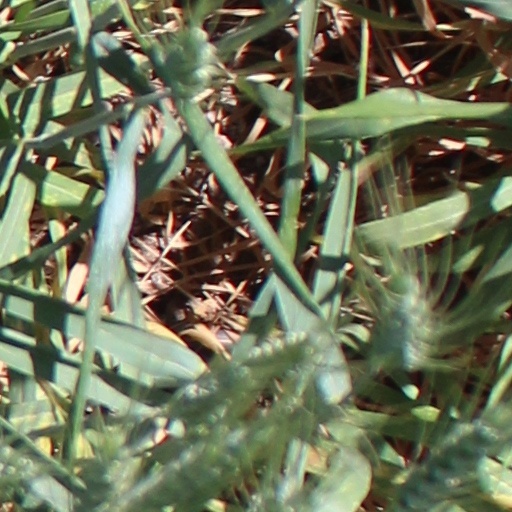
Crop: wheat